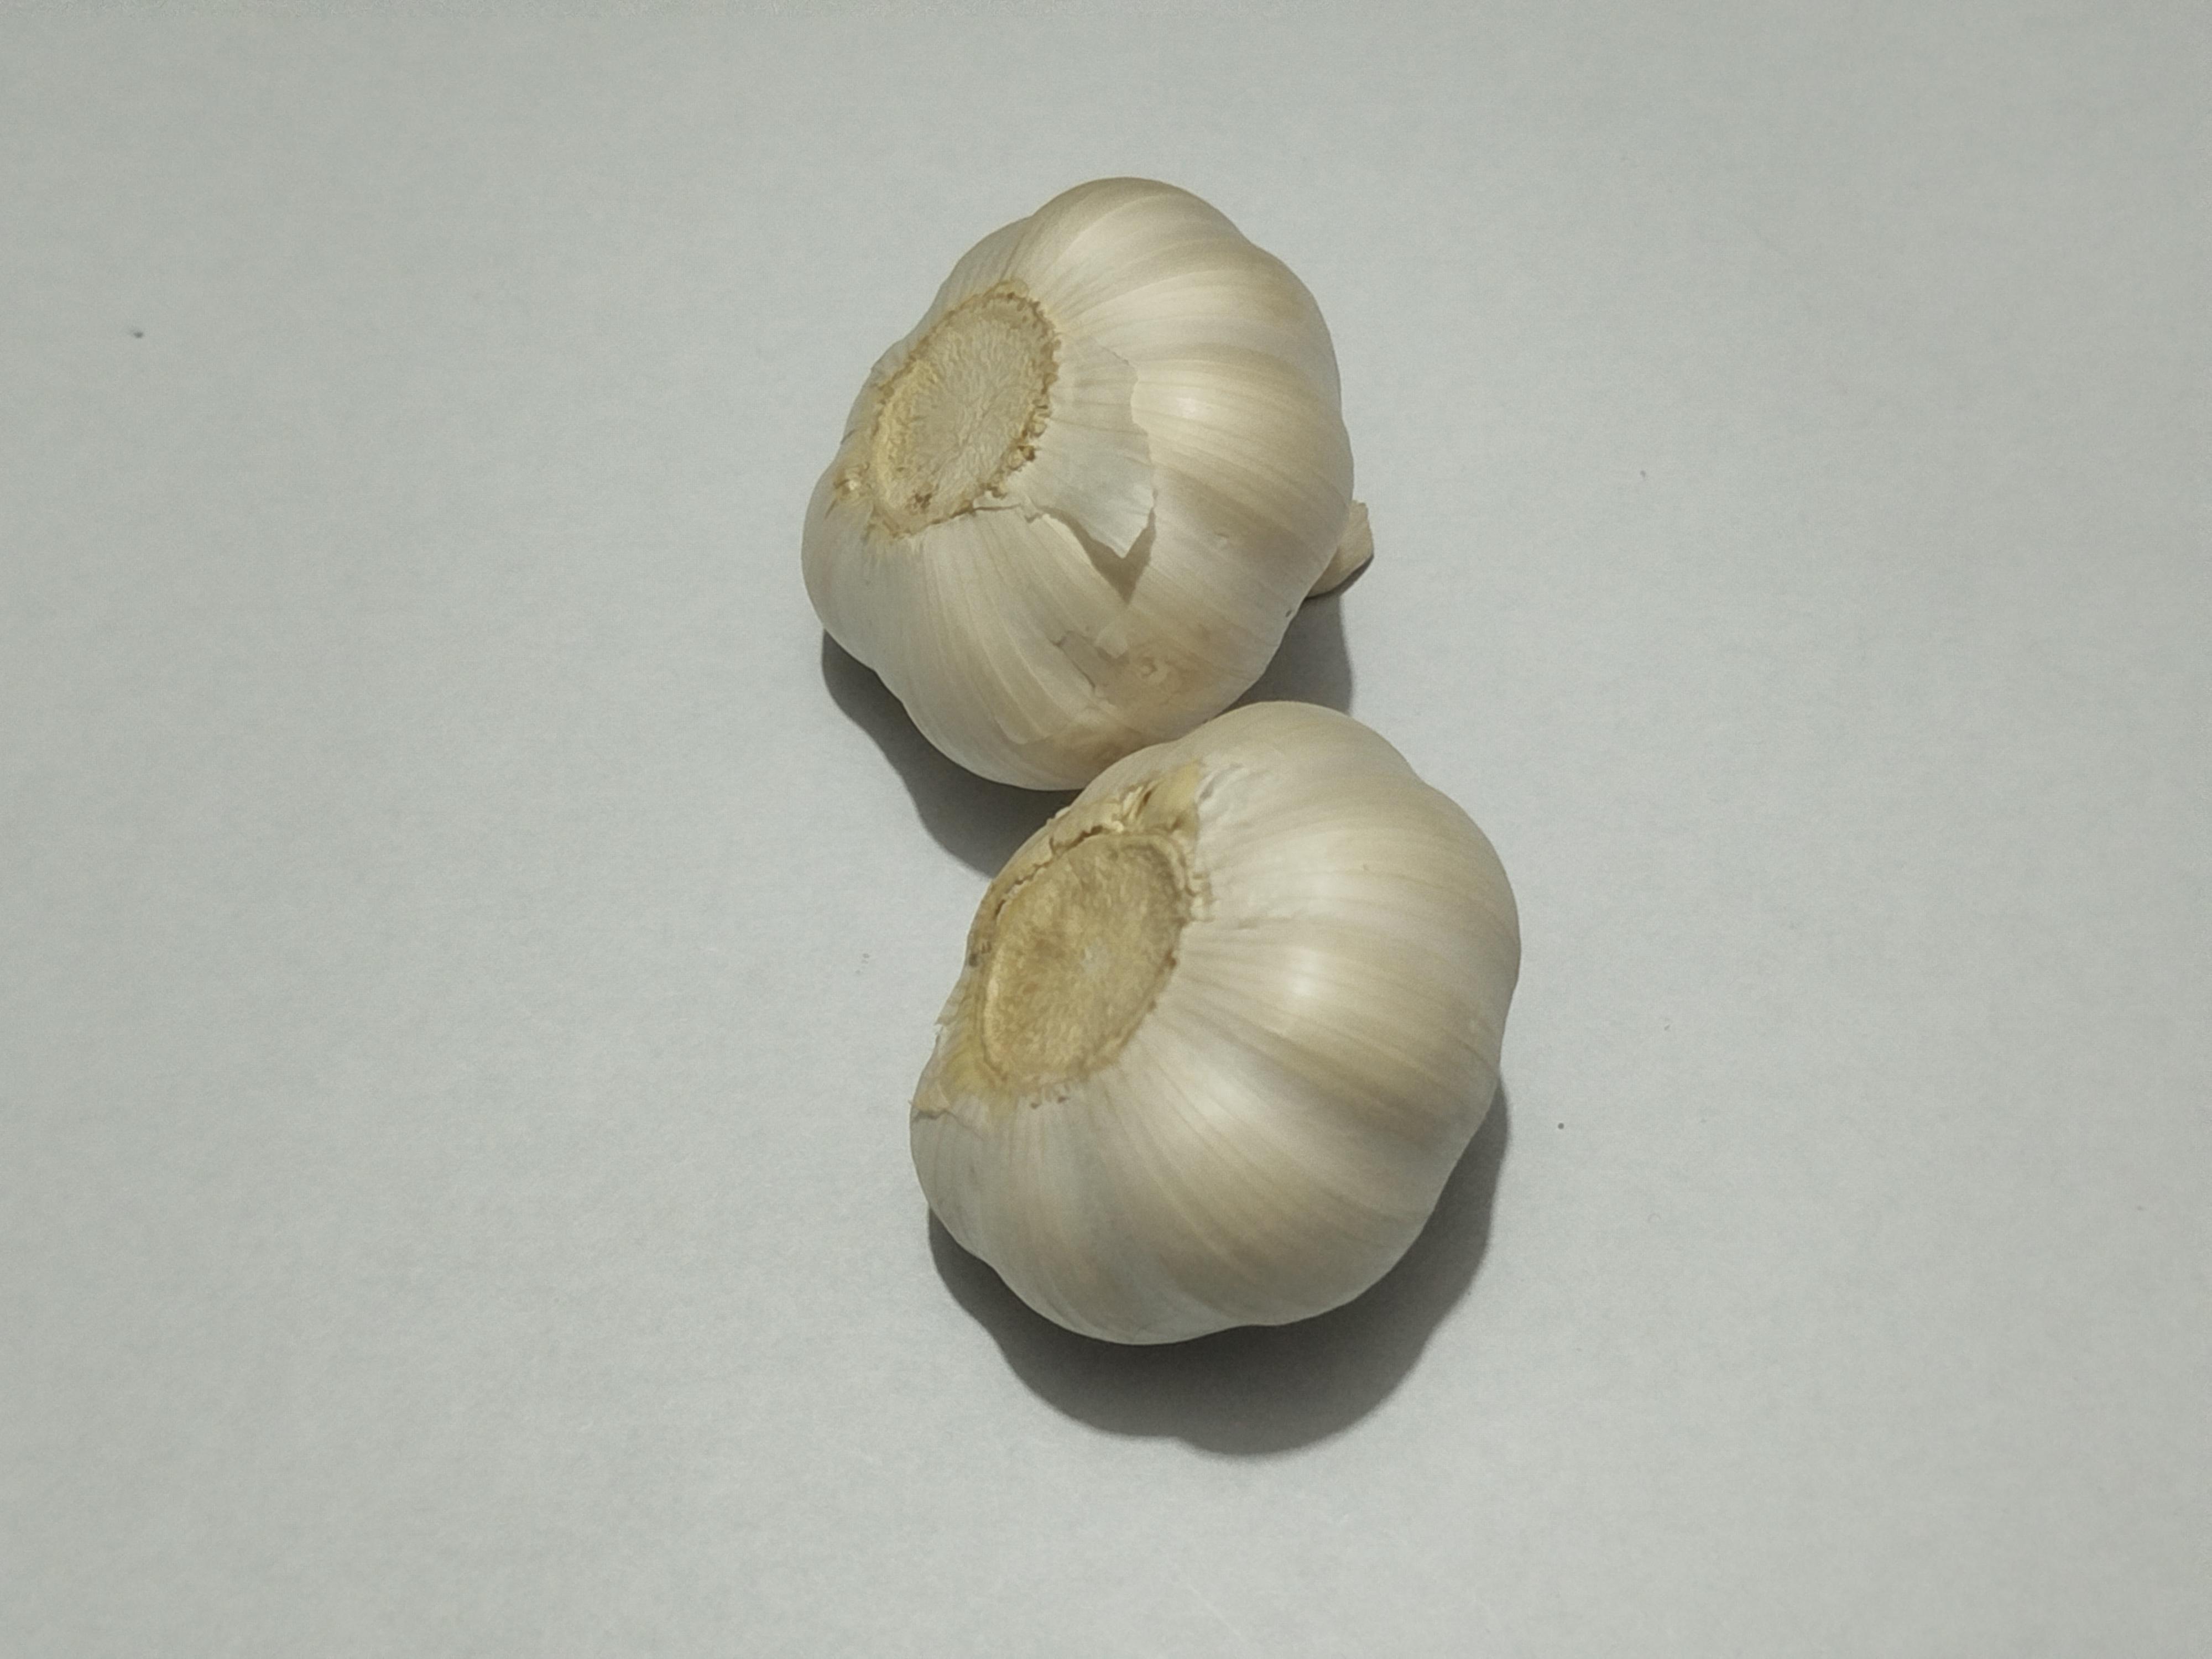
Label: Garlic